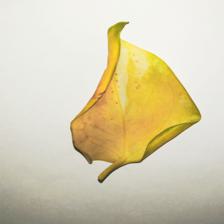
Label: Manganese Toxicity